John W. Jones House

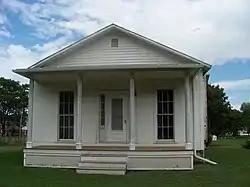

The John W. Jones House currently stands at 1250 Davis Street, Elmira, New York, across from a historic entrance to Woodlawn Cemetery. It is the former home of John W. Jones and current home of the John W. Jones Museum. It stands on part of its original property, though it originally faced College Avenue. Historically, the house was the private residence of John W. Jones and his family, but changed ownership several times since, and was used as rental property that fell into disrepair. Condemned by the City of Elmira in 1997, Lucy Brown brought it to the public's attention and with a group of concerned citizens, saved it from demolition. It is now the home to the John W. Jones Museum.